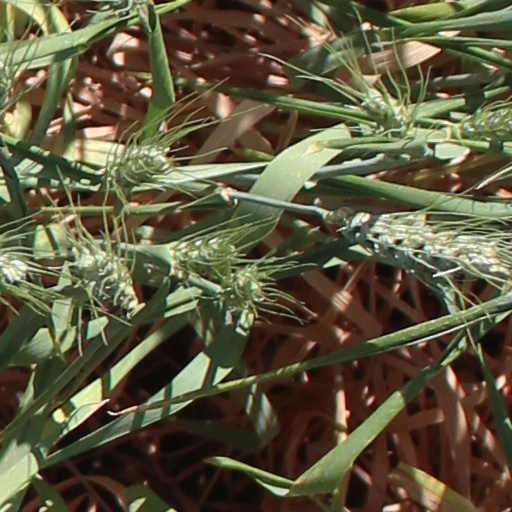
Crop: wheat